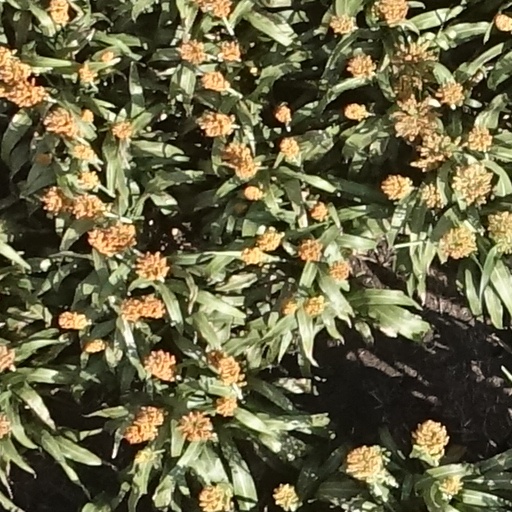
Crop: sorghum